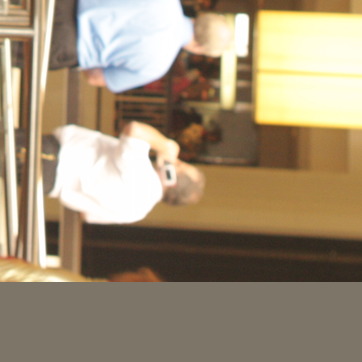
Material: hair